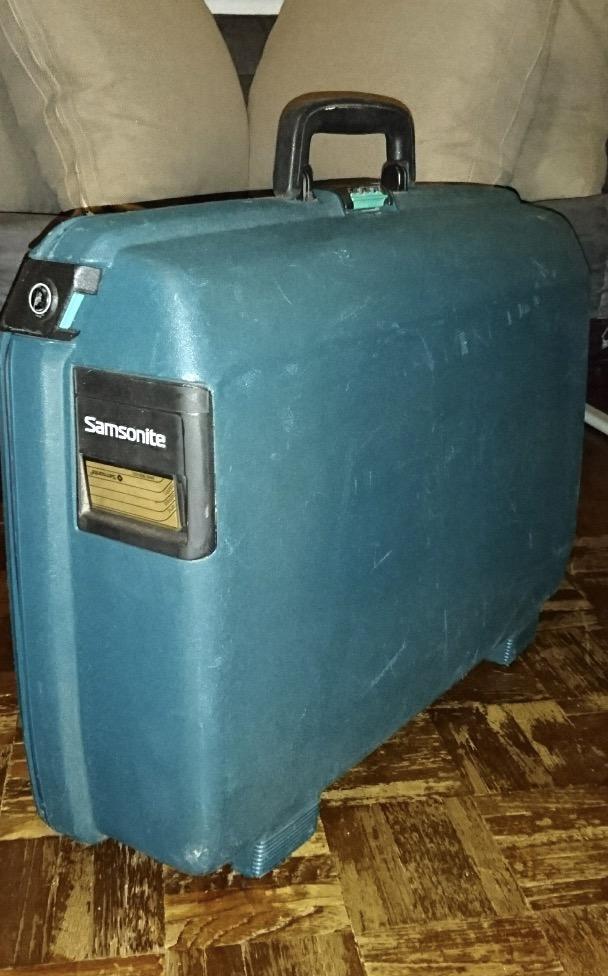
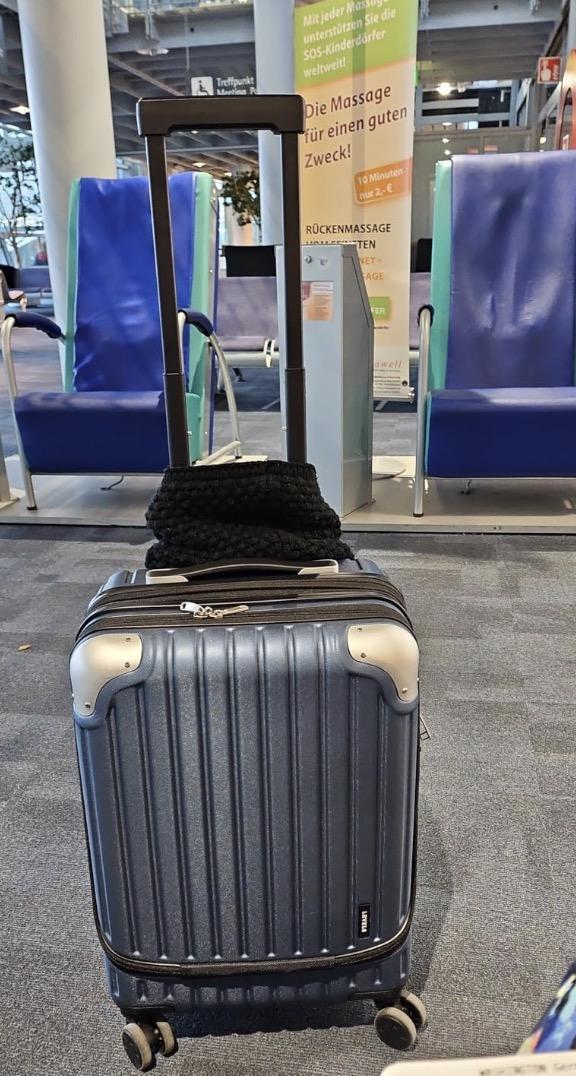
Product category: items_tea
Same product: no